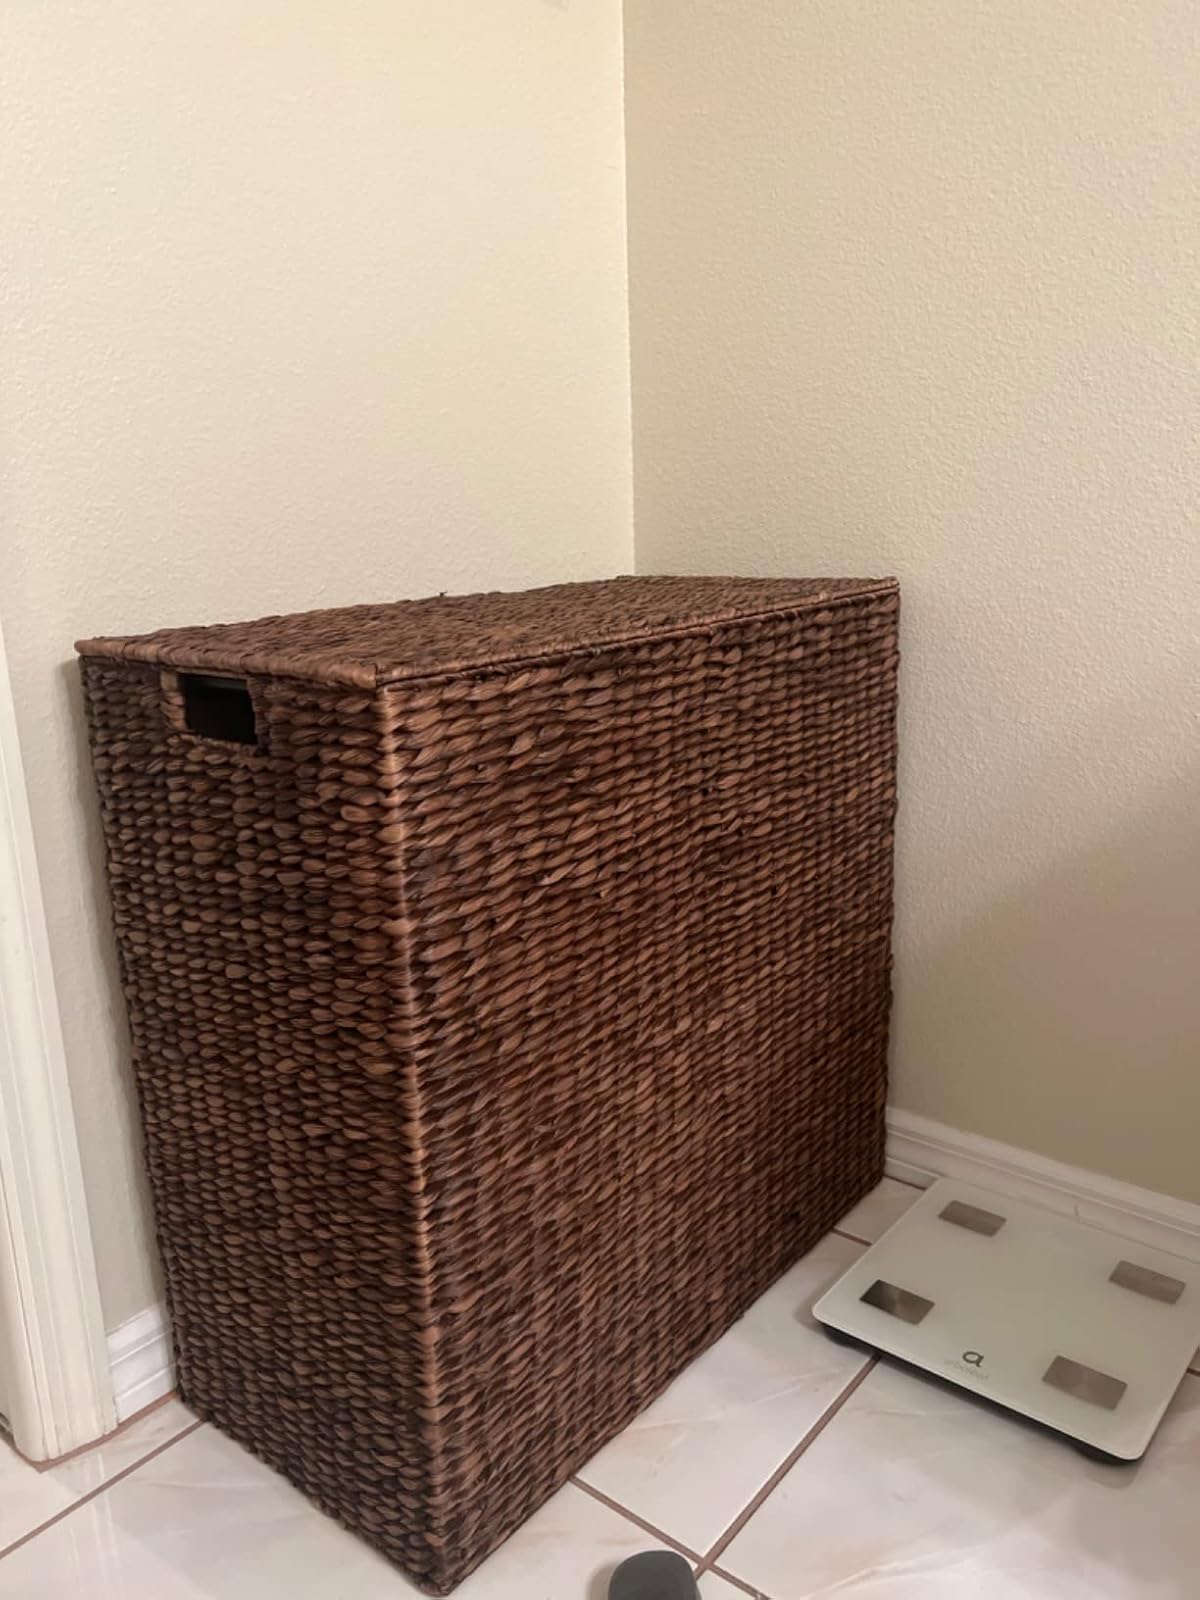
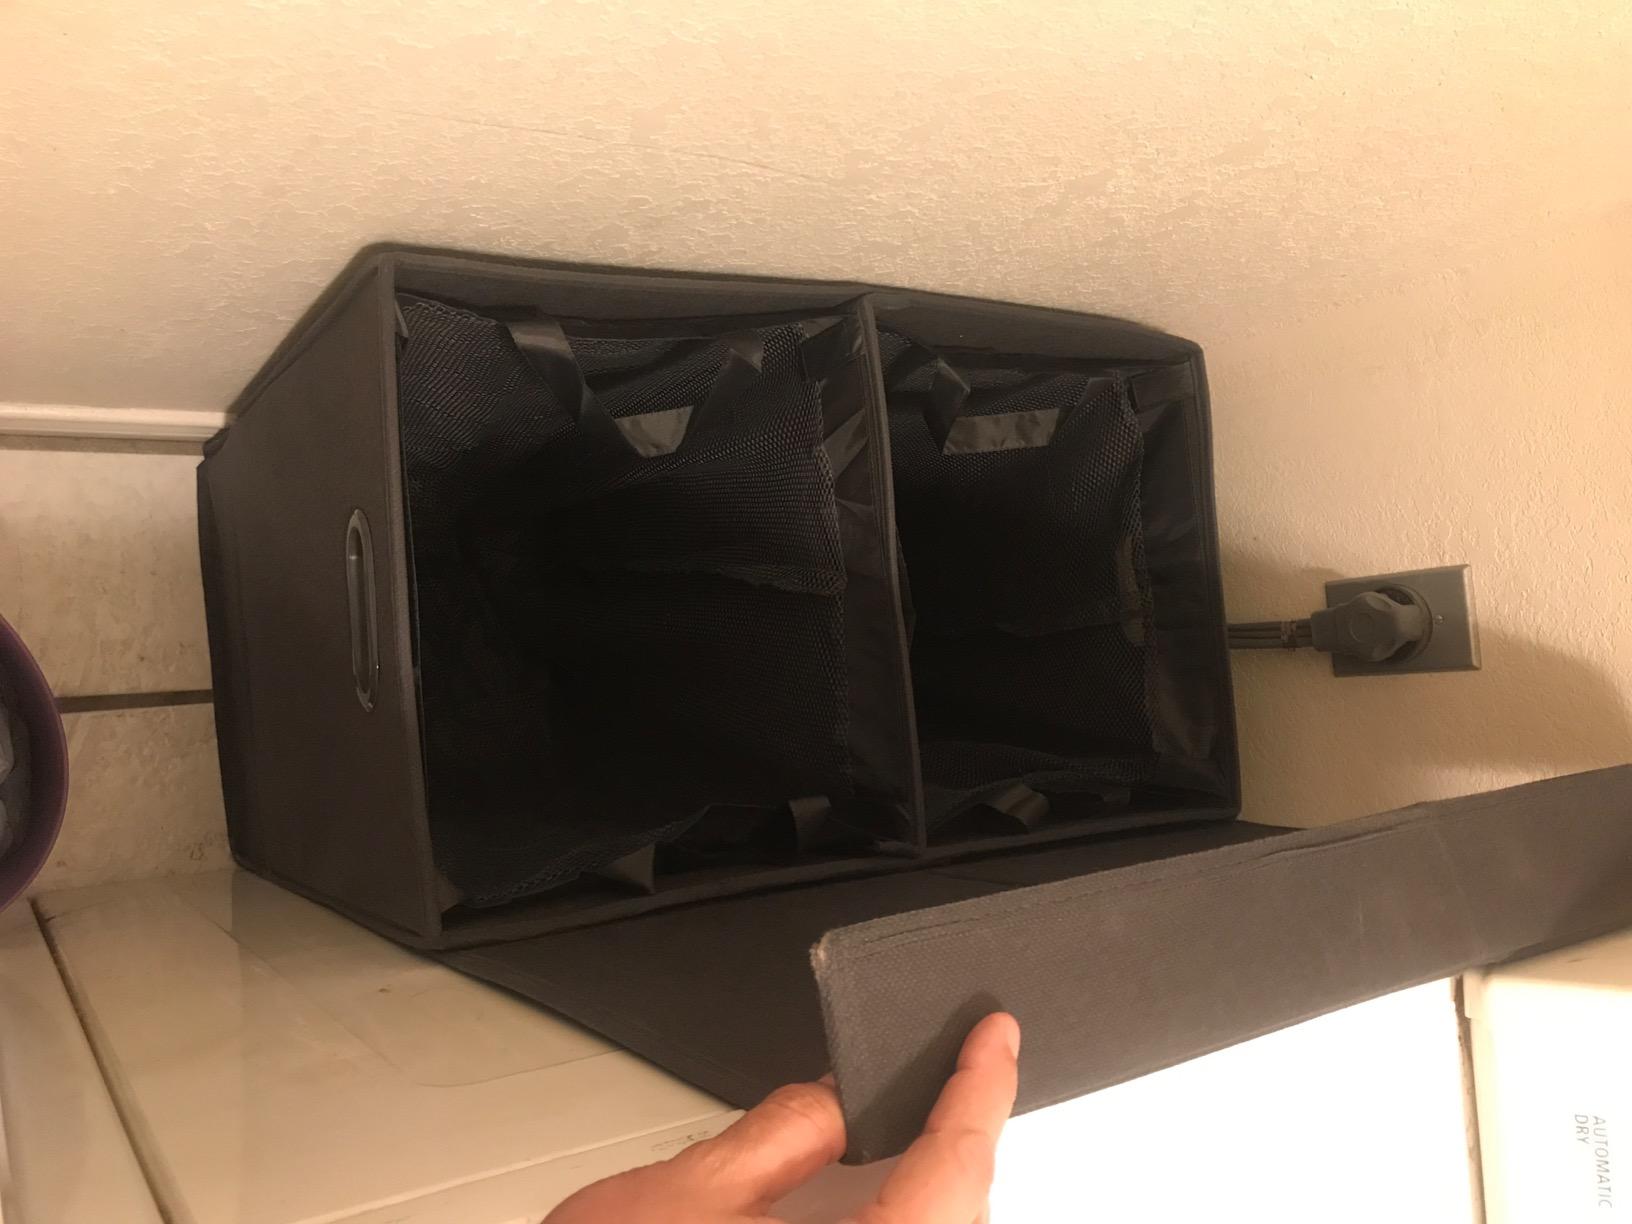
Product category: items_hamper
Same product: no